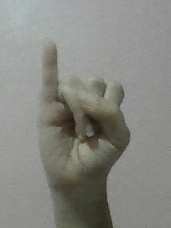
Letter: meem